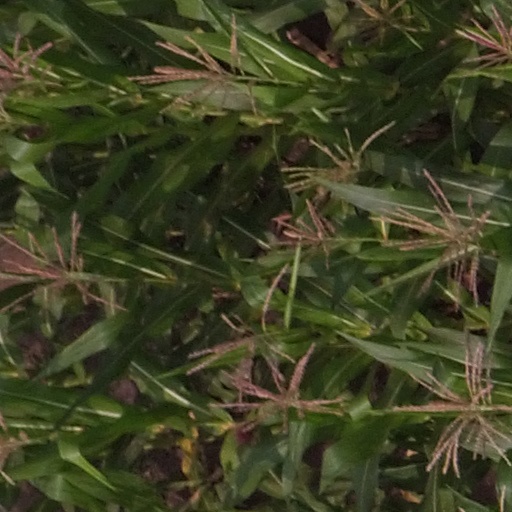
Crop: maize; corn